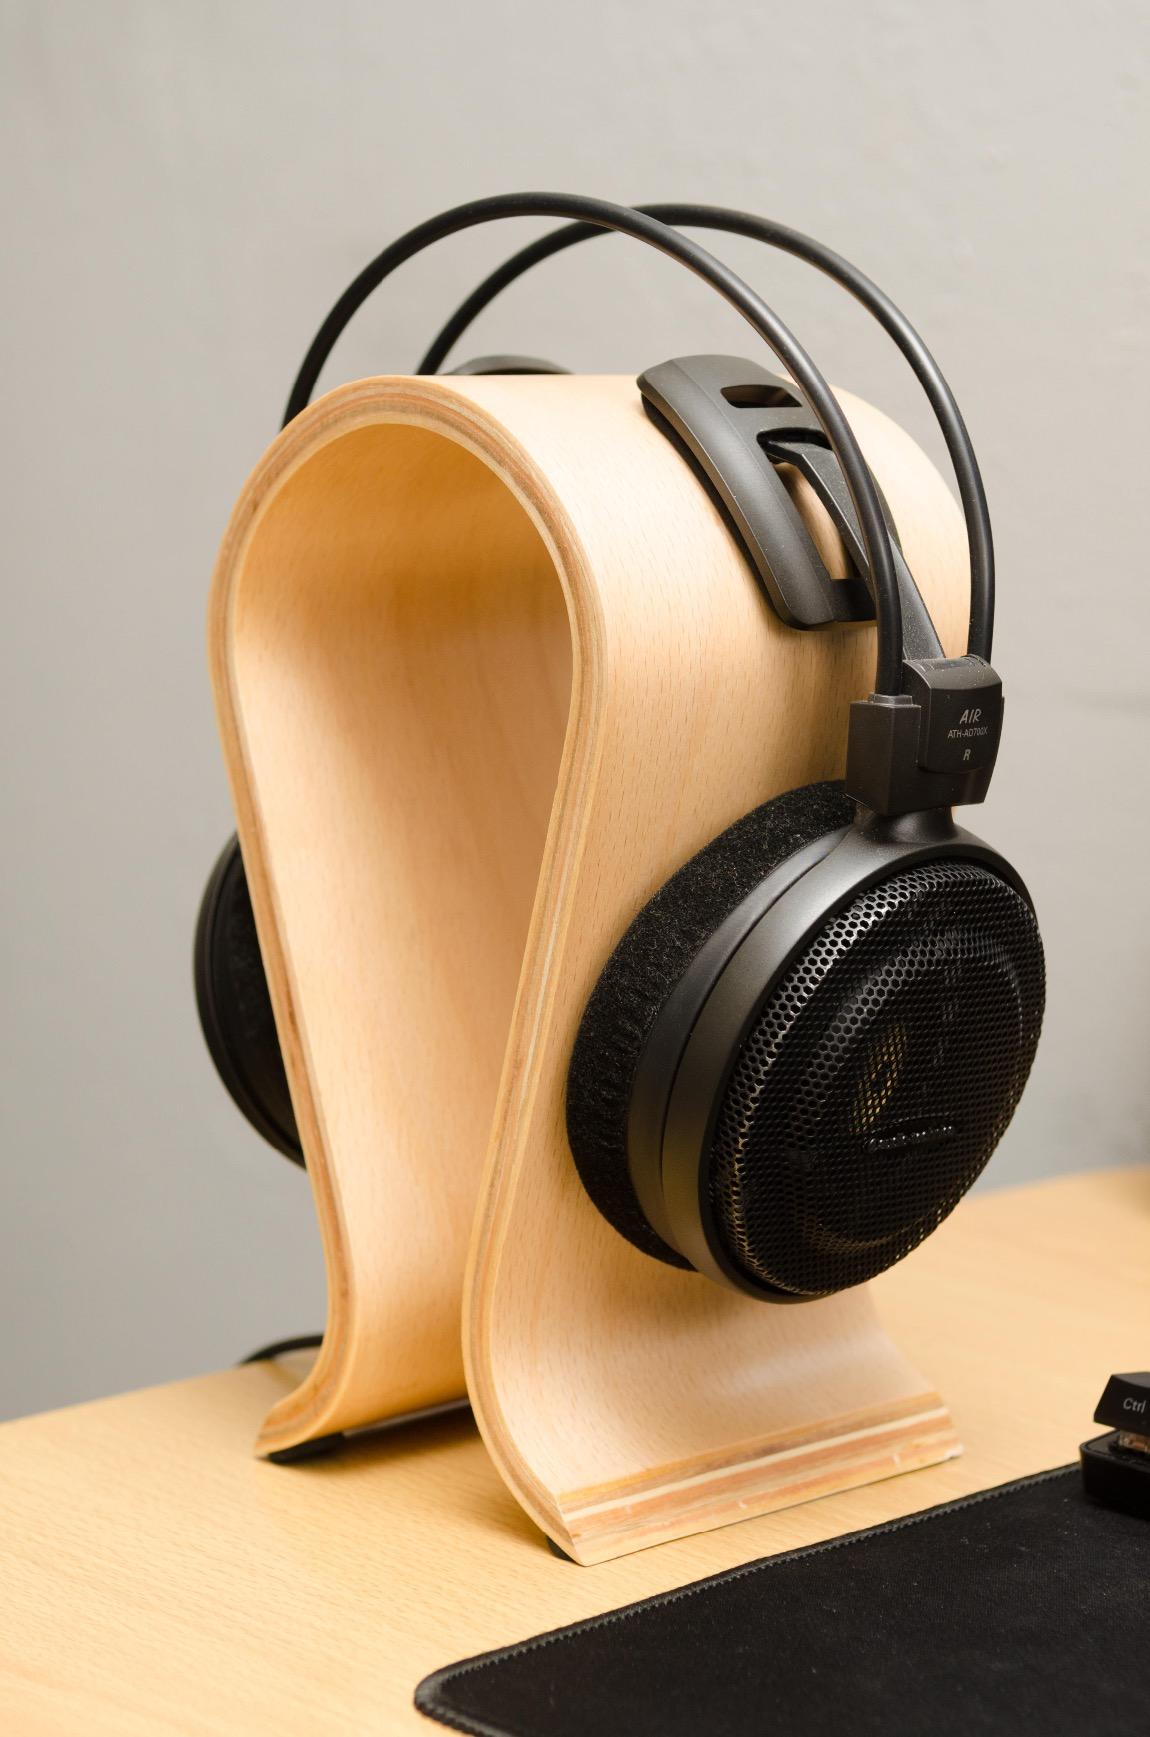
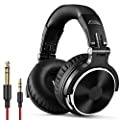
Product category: headphones
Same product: no